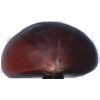
Label: chestnut